Vitold Fokin

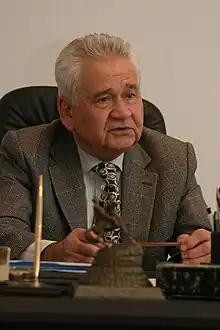
Fokin in 2007

On 18 April 1991, Fokin was appointed Prime Minister of Ukraine.